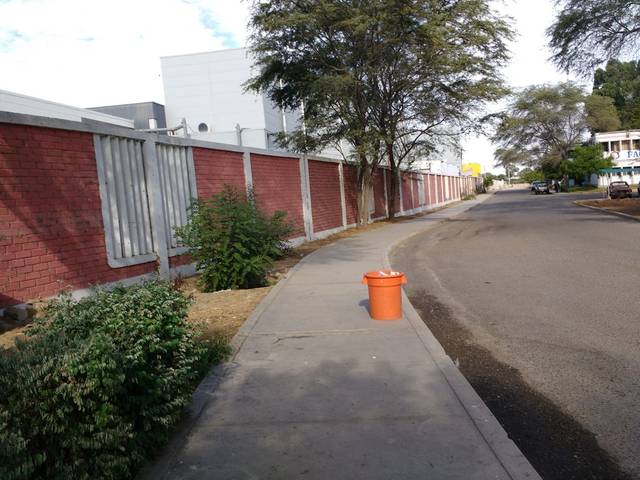
Region: Peru
Coordinates: -5.182, -80.621